Thorne Island

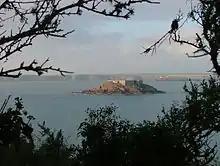
Thorne Island viewed from footpath in Angle

Thorne Island commands the entrance to the anchorage of Milford Haven and access to the former Royal Dockyard at Pembroke Dock. A proposal was made to fortify the island in 1817, but it was not implemented. In the 1850s, there was growing concern about the increasing strength of the French Navy and the expansionist policy of the Emperor Napoleon III. Work started on the existing fort at some time after 1852 and '1854' is carved above the entrance. The fort is an irregular polygon in plan and was designed with a seaward facing battery for five RBL 7-inch Armstrong guns and four 68-pounder guns, all mounted "en barbette" (i.e. in an open mounting, firing over a parapet). The landward side of the fort consists of a defensible barracks, with a loopholed parapet overlooking the entrance.